Air Nostrum

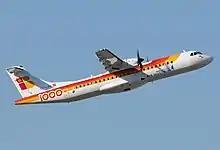
Air Nostrum ATR 72-600 in the former livery, with special titles celebrating it as the 1000th aircraft built by ATR

The airline was established on 23 May 1994 and started operations on 15 December. It used to offer a comprehensive meal service on all scheduled flights.